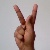
The image shows a hand gesture representing the letter 'K' in Indian Sign Language.